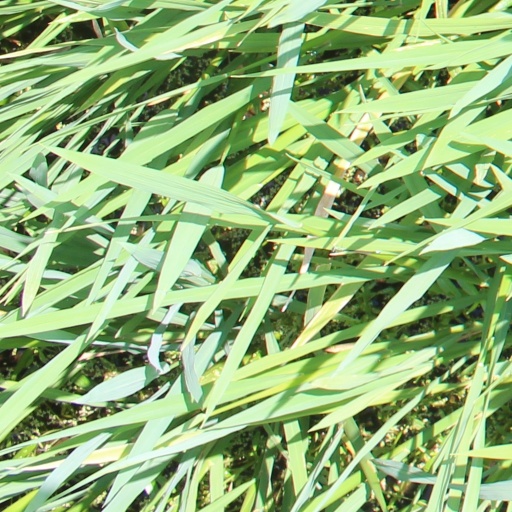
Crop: rice